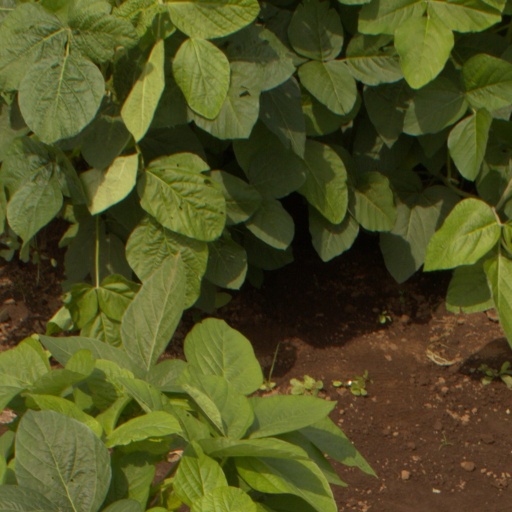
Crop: soybean